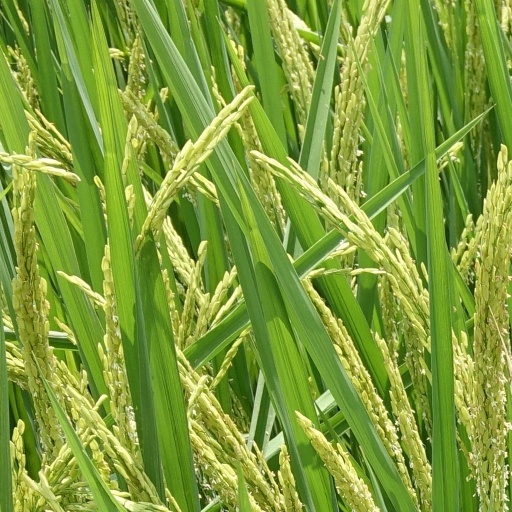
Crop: rice